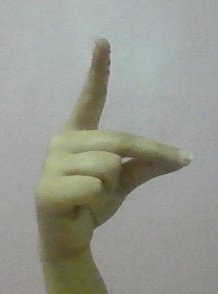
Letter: ta